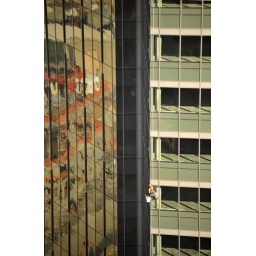
Man suspended on rope from top of 30 story building in Bellevue...cleaning windows on empty building.